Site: brandenburg
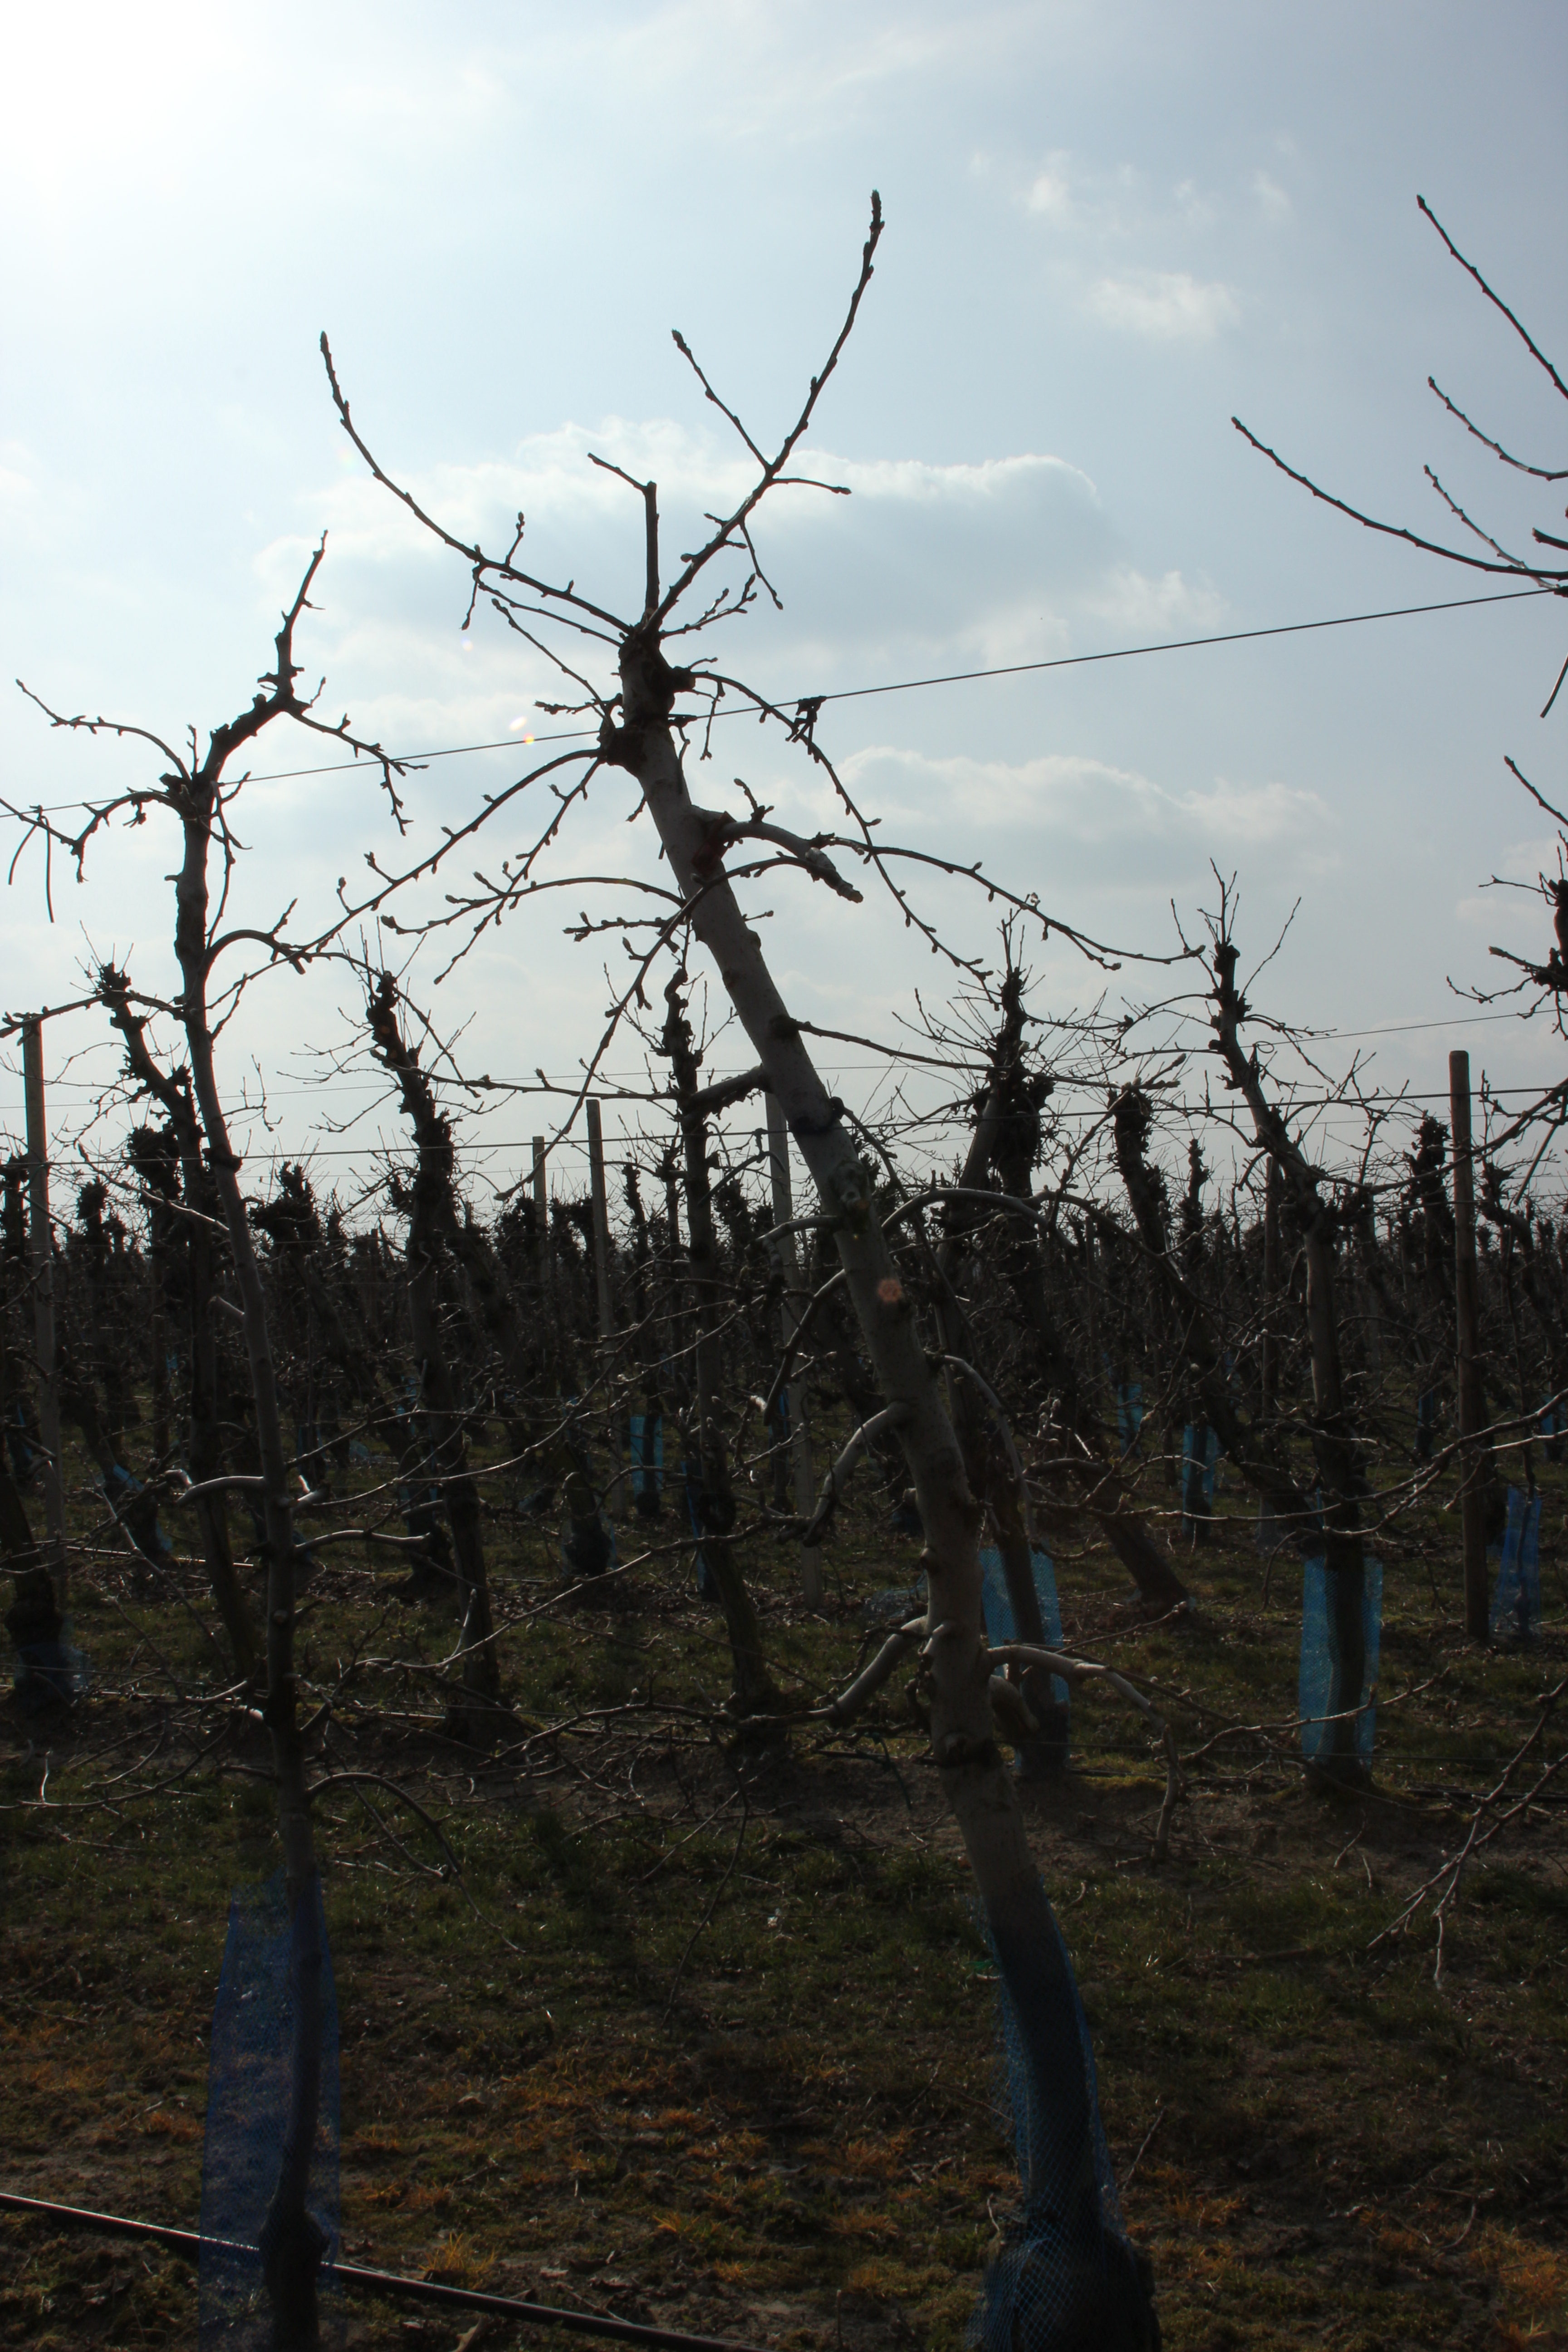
Growth stage (BBCH 03): Bud development